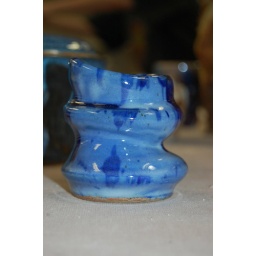
I like this one:robin's egg over stoney blue (viseversa)clear gloss over cobalt oxide wash (viseversa)the person could not remember